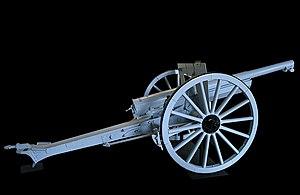
Canon à tir rapide de 75 mm modèle 1897 en acier, à âme rayée et frein oléopneumatique, avec plaque de protection au niveau des roues en bois cerclées de fer, monté sur affût en acier dont la flèche dispose d'une bêche permettant de l’ancrer solidement au sol, actuellement conservé dans la galerie de l'Arsenal au musée de l’armée de l’ Hôtel de Invalides à Paris.
Le canon de 75 mm modèle 1897 est une pièce d'artillerie de campagne de l'armée française. D'une conception révolutionnaire pour son époque, il regroupe, en effet, tous les derniers perfectionnements intervenus dans l'artillerie à la fin du XIXᵉ siècle, à savoir : l'utilisation de la poudre sans fumée, de la munition encartouchée, de l'obus fusant, d'un chargement par la culasse selon le procédé Nordenfelt, et d'un frein de recul oléopneumatique. Cette synthèse, en éliminant les dépointages lors des tirs, rendait enfin possible un vieux rêve des artilleurs, le tir rapide. C'est grâce à ses caractéristiques exceptionnelles qu'il fut surnommé le « canon roi ».